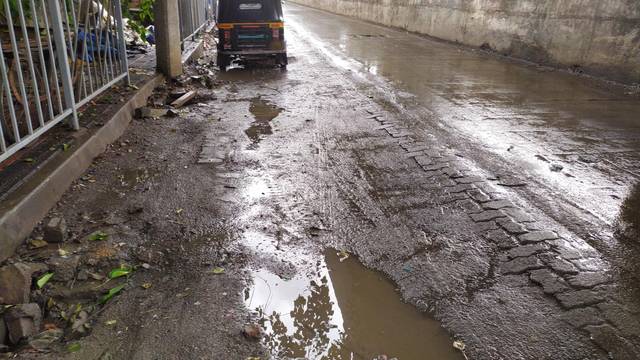
Region: India
Coordinates: 19.24, 72.864